Susanna Dickinson

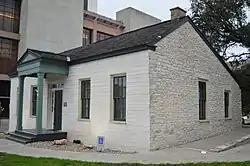
Dickinson-Hannig Museum

Susanna died in 1883 and was buried in Oakwood Cemetery in Austin, with the following inscription: